Folk arts of Karnataka

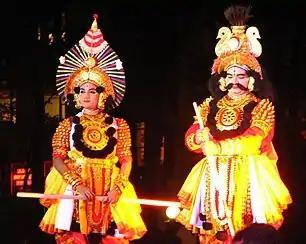
Yakshagana performers in action.

Karnataka has a variety of traditional arts, including folk dance and puppetry.